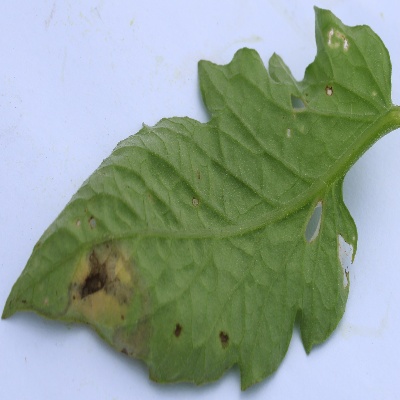
Crop: Tomato
Condition: leaf blight